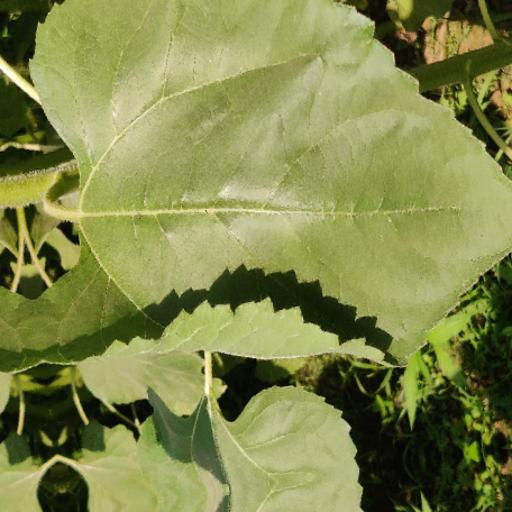
Label: Fresh_leaf